Question: Please indicate a possible affordance area of the badminton_racket that can be used for holding
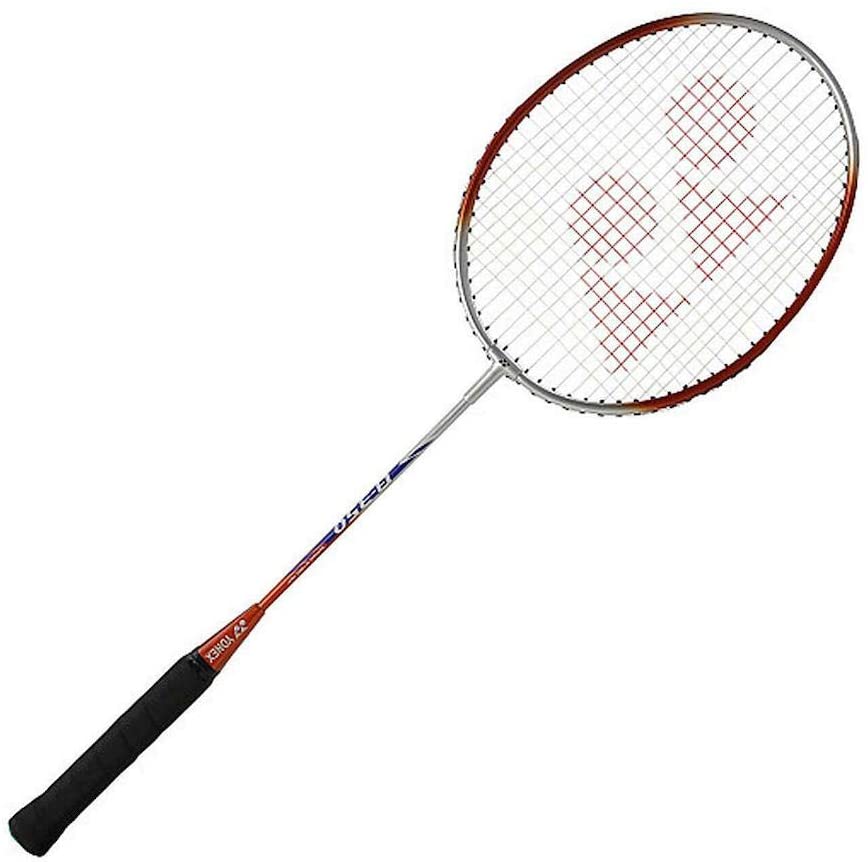
Answer: [6.895, 650.395, 218.5, 856.807]